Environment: real
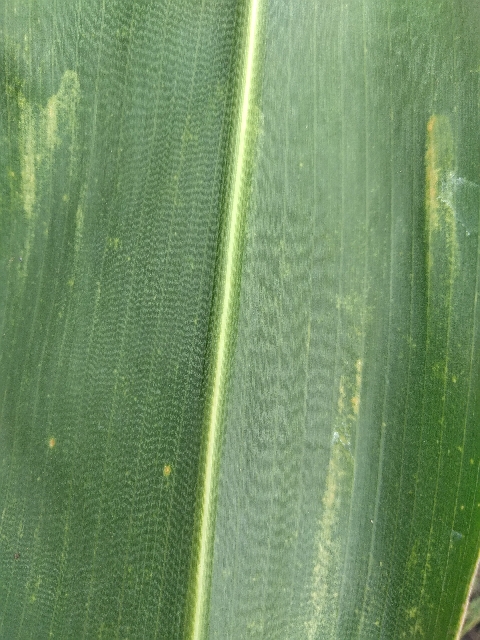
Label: lethal_necrosis